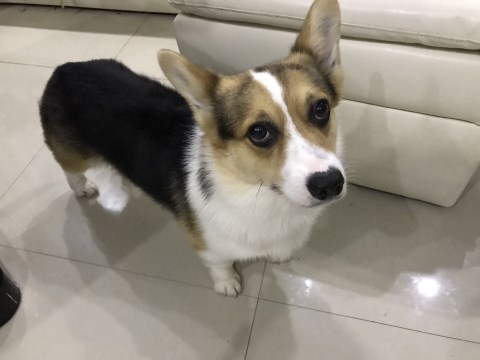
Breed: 2909-n000116-Cardigan